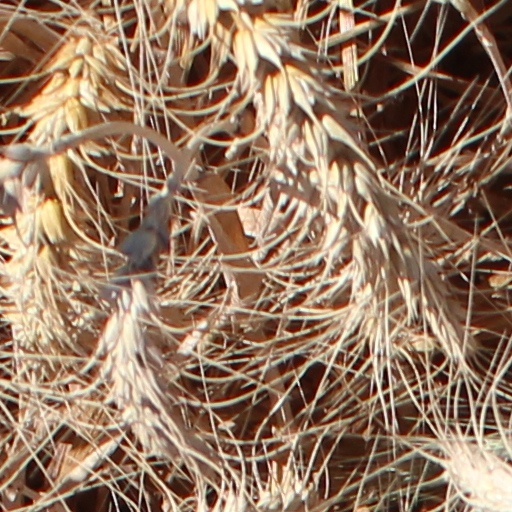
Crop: wheat